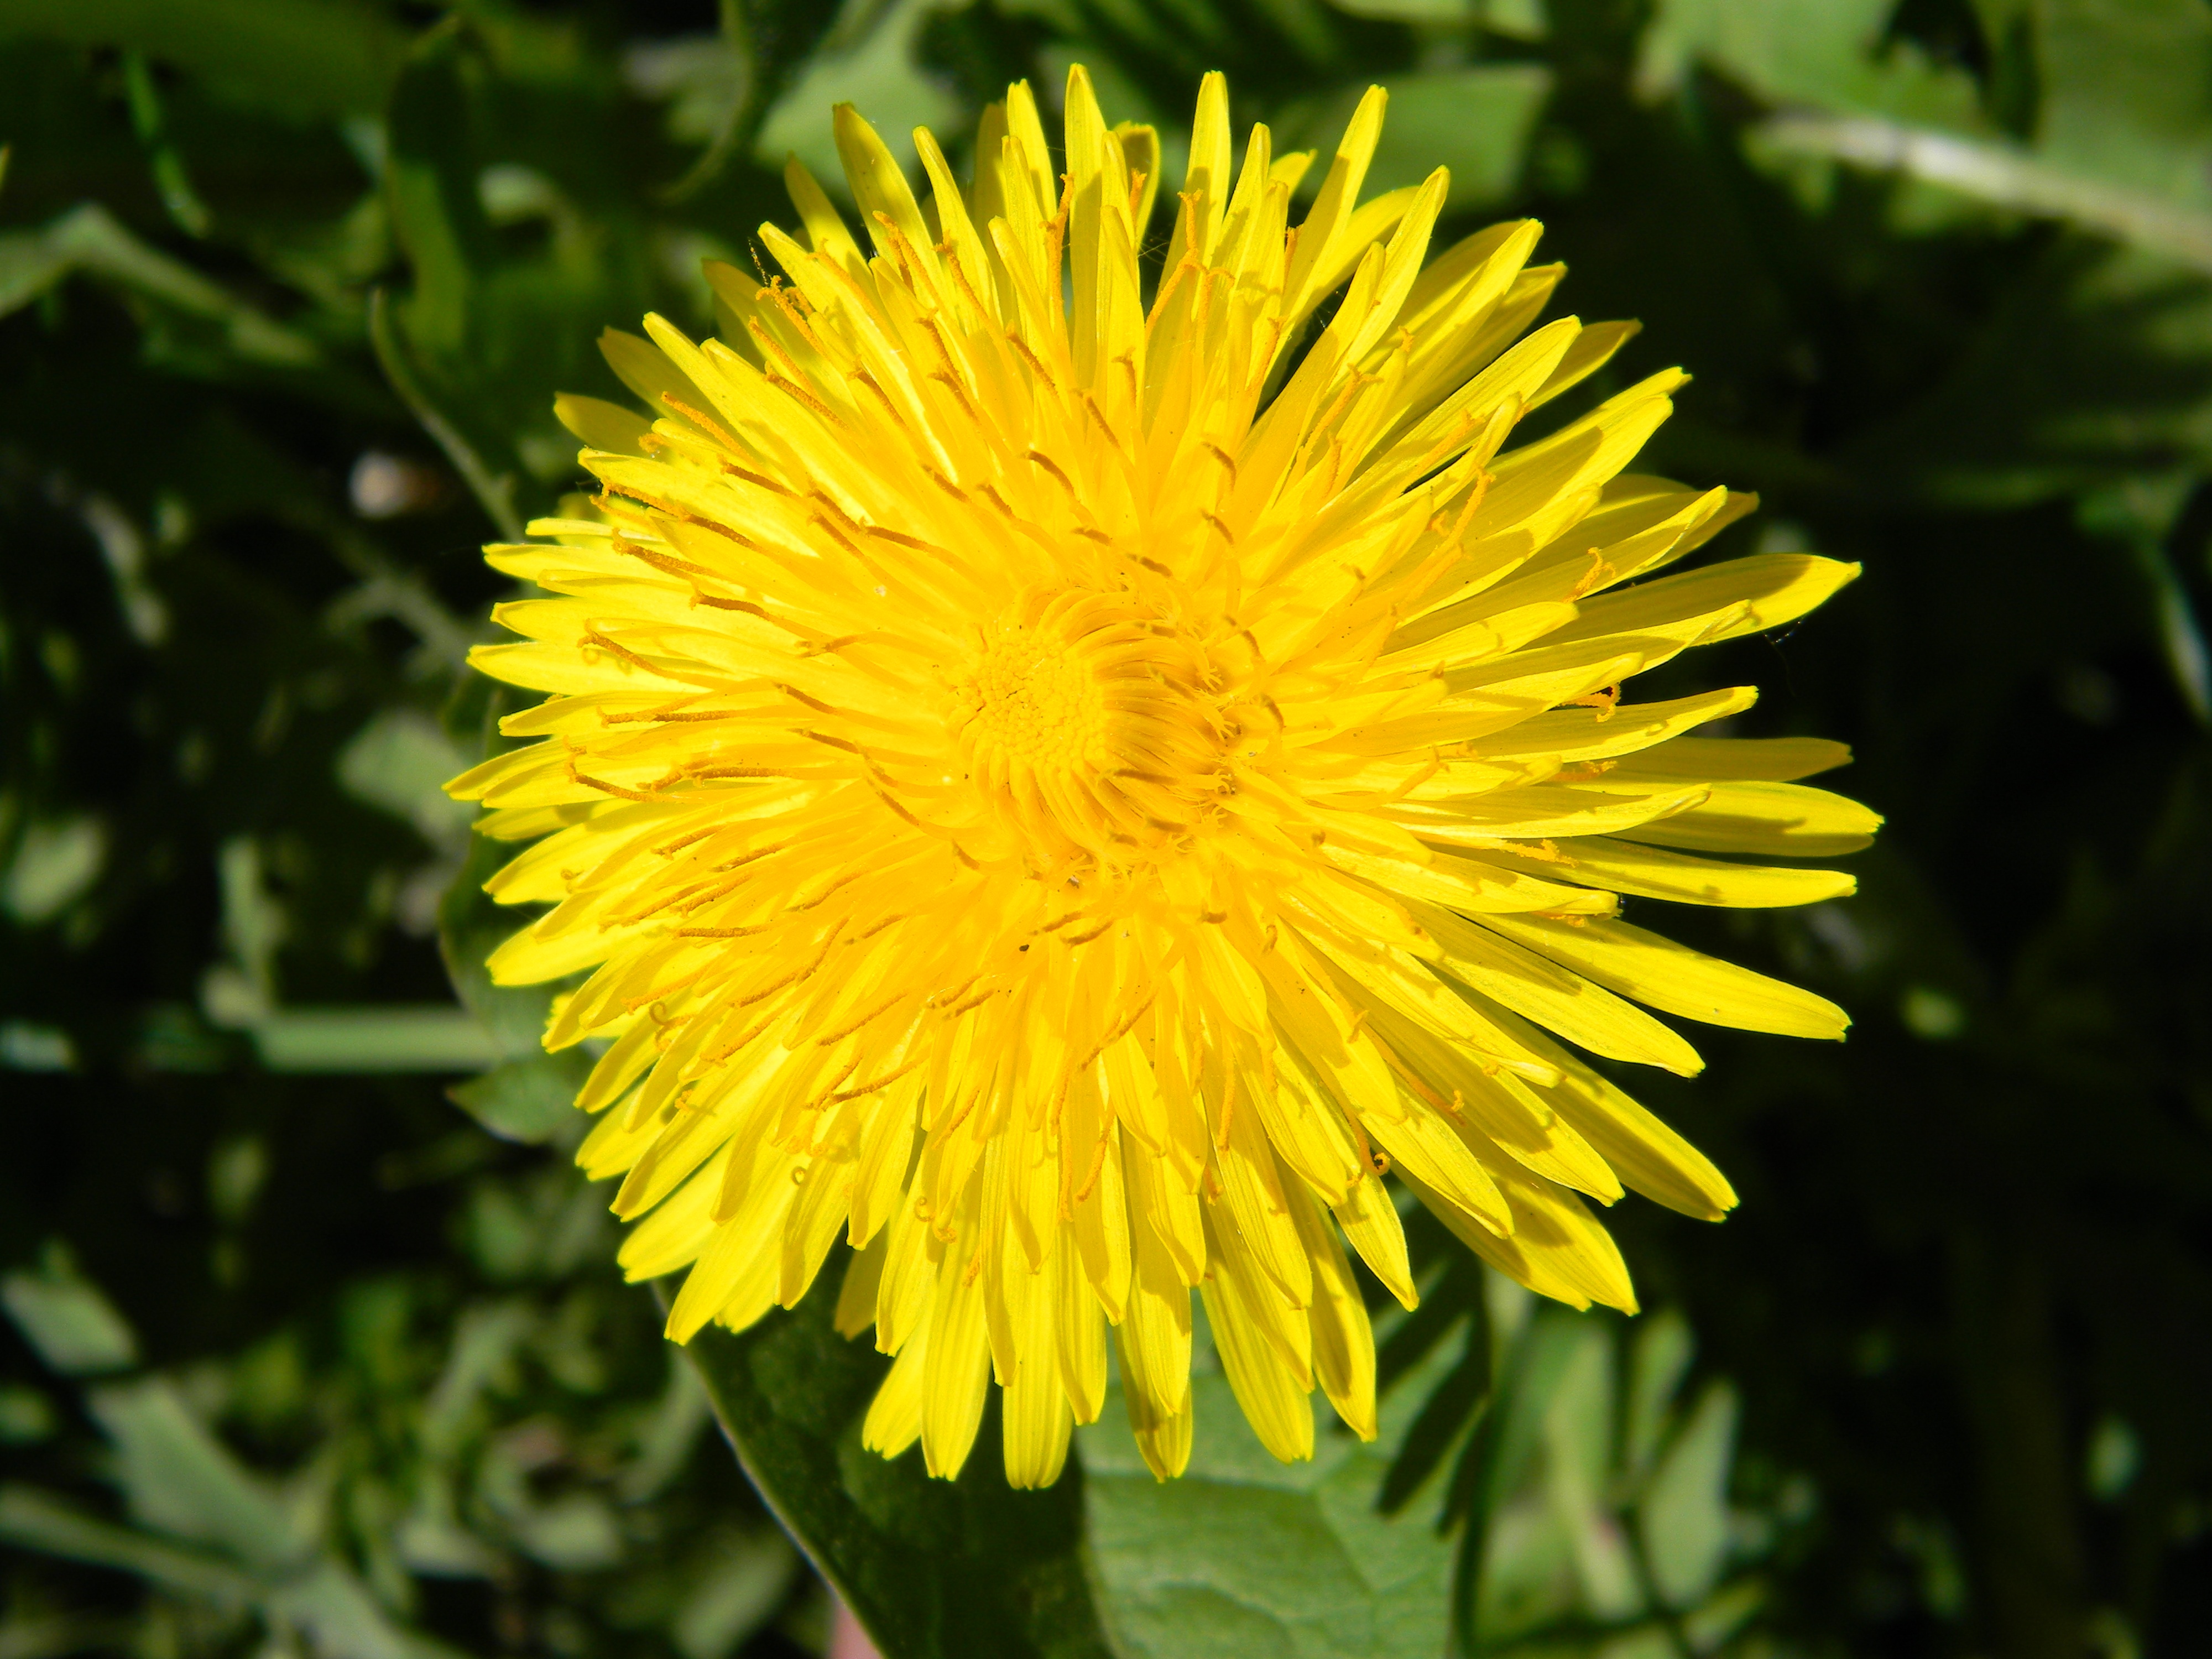
nature, plant, dandelion, flower, petal, bloom, summer, pollen, macro, botany, yellow, closeup, flora, wildflower, flowers, weed, bright, day, macro photography, summer flowers, krupnyj plan, greens, flowers of the field, flowering plant, daisy family, a yellow flower, plant stem, land plant